James Remnant, 1st Baron Remnant

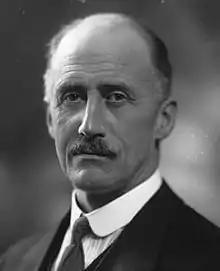
1922 by Bassano Ltd

James Farquharson Remnant, 1st Baron Remnant, (13 February 1862 – 30 January 1933), known as Sir James Remnant, 1st Baronet, from 1917 to 1928, was a British Conservative politician.